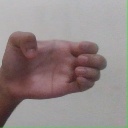
अक्षर: ख